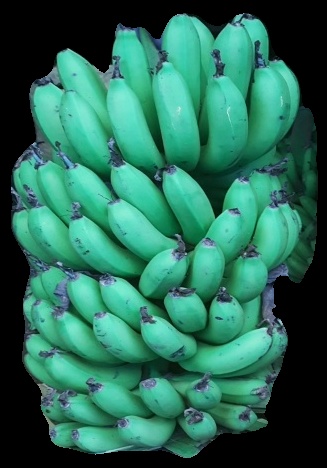
Variety: pachbale
Grade: grade1